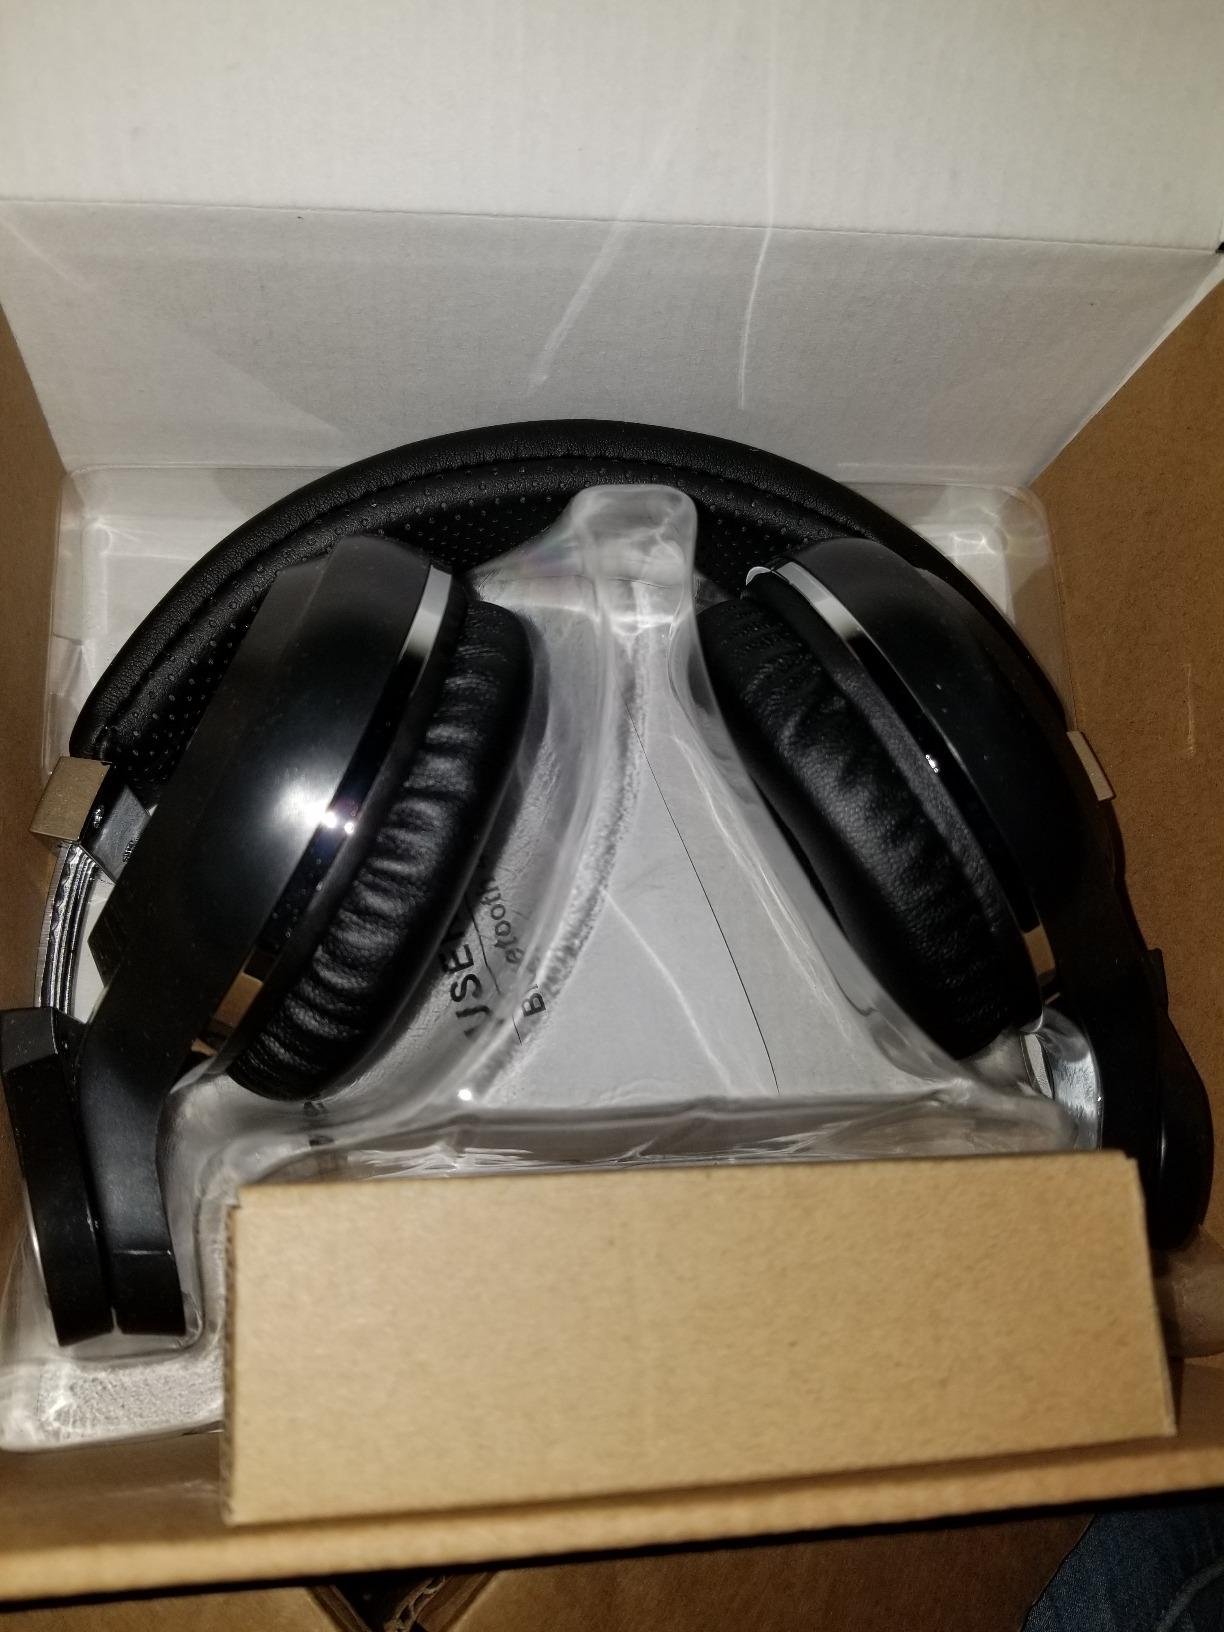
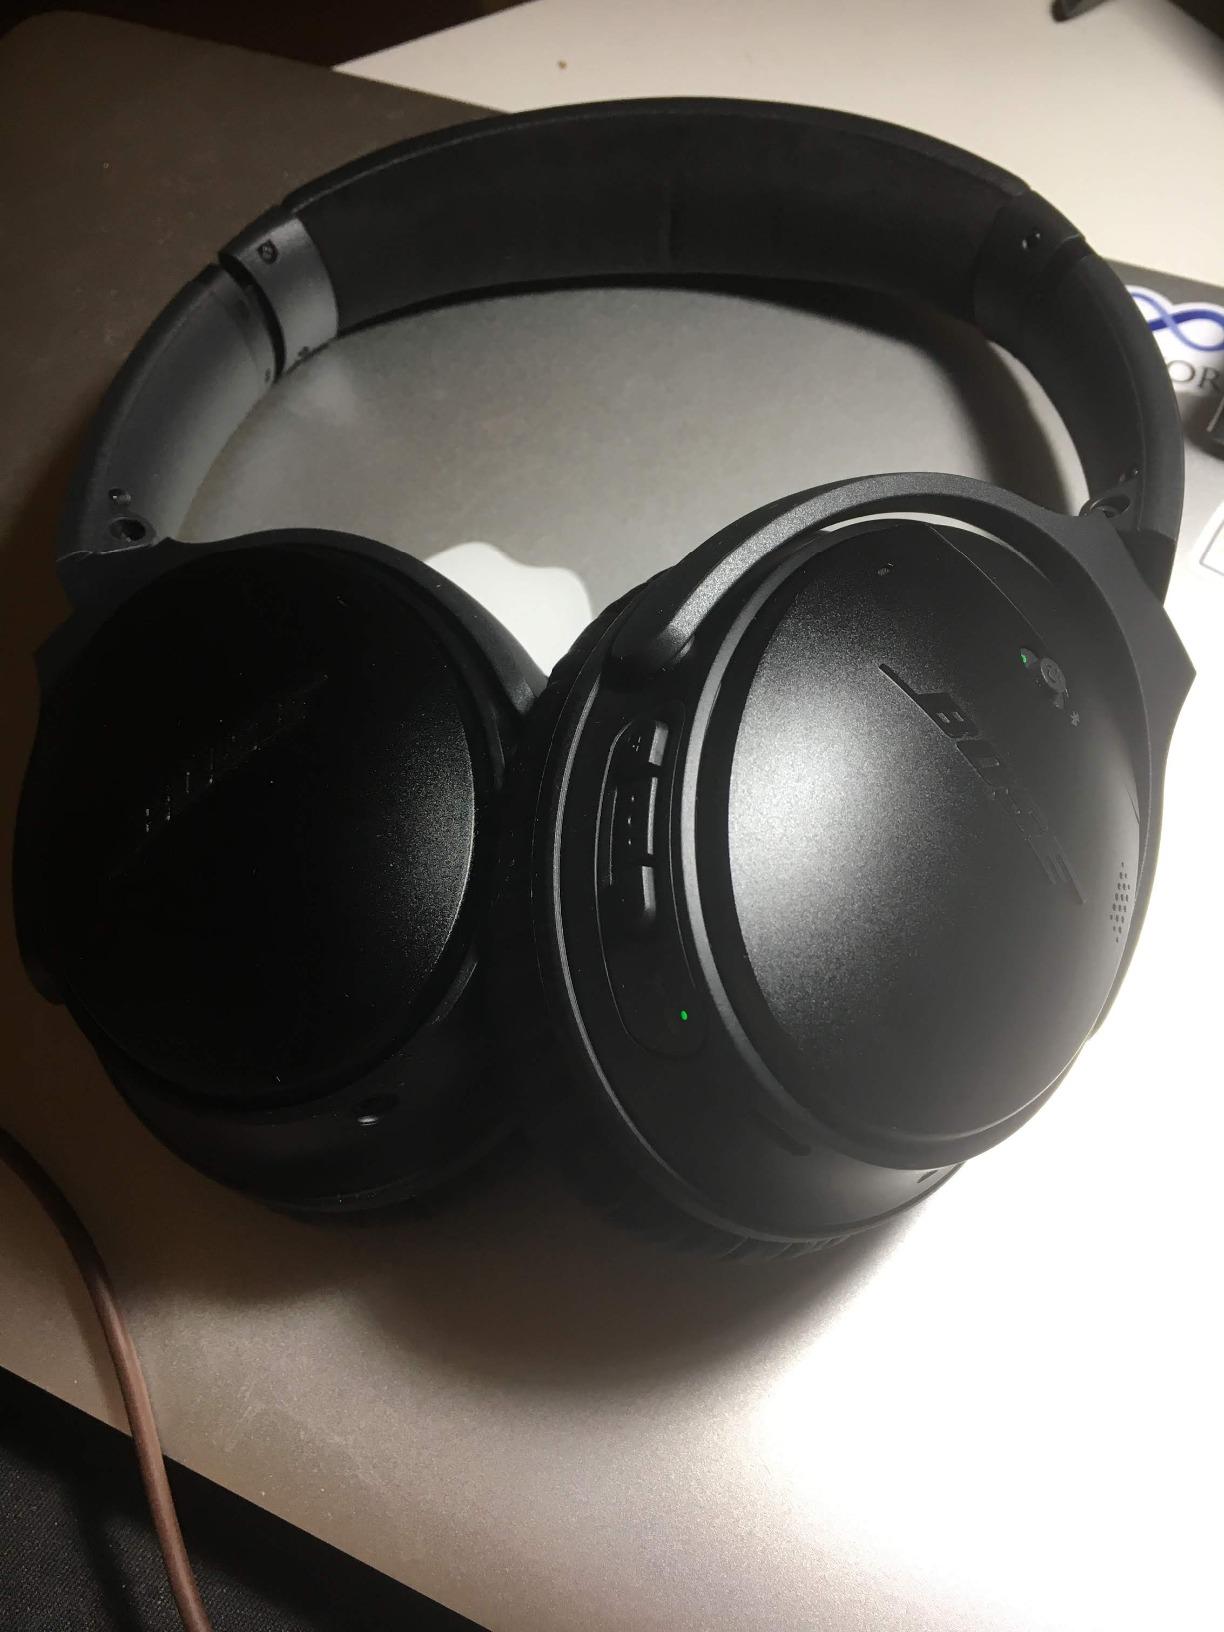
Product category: headphones
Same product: no